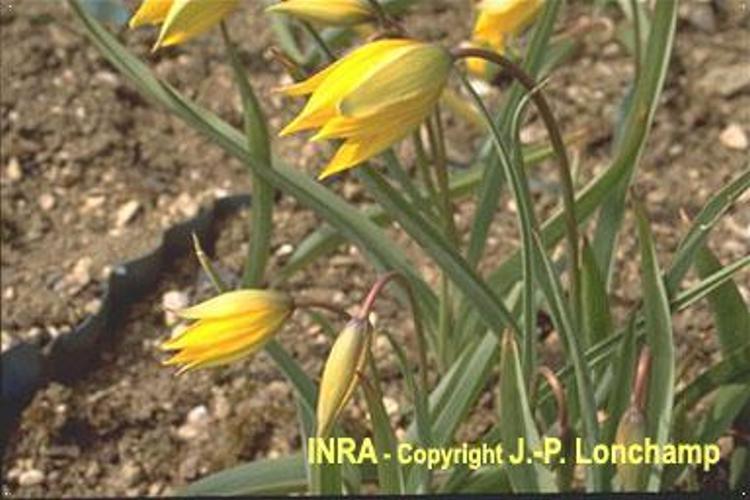
Flower: Tulip